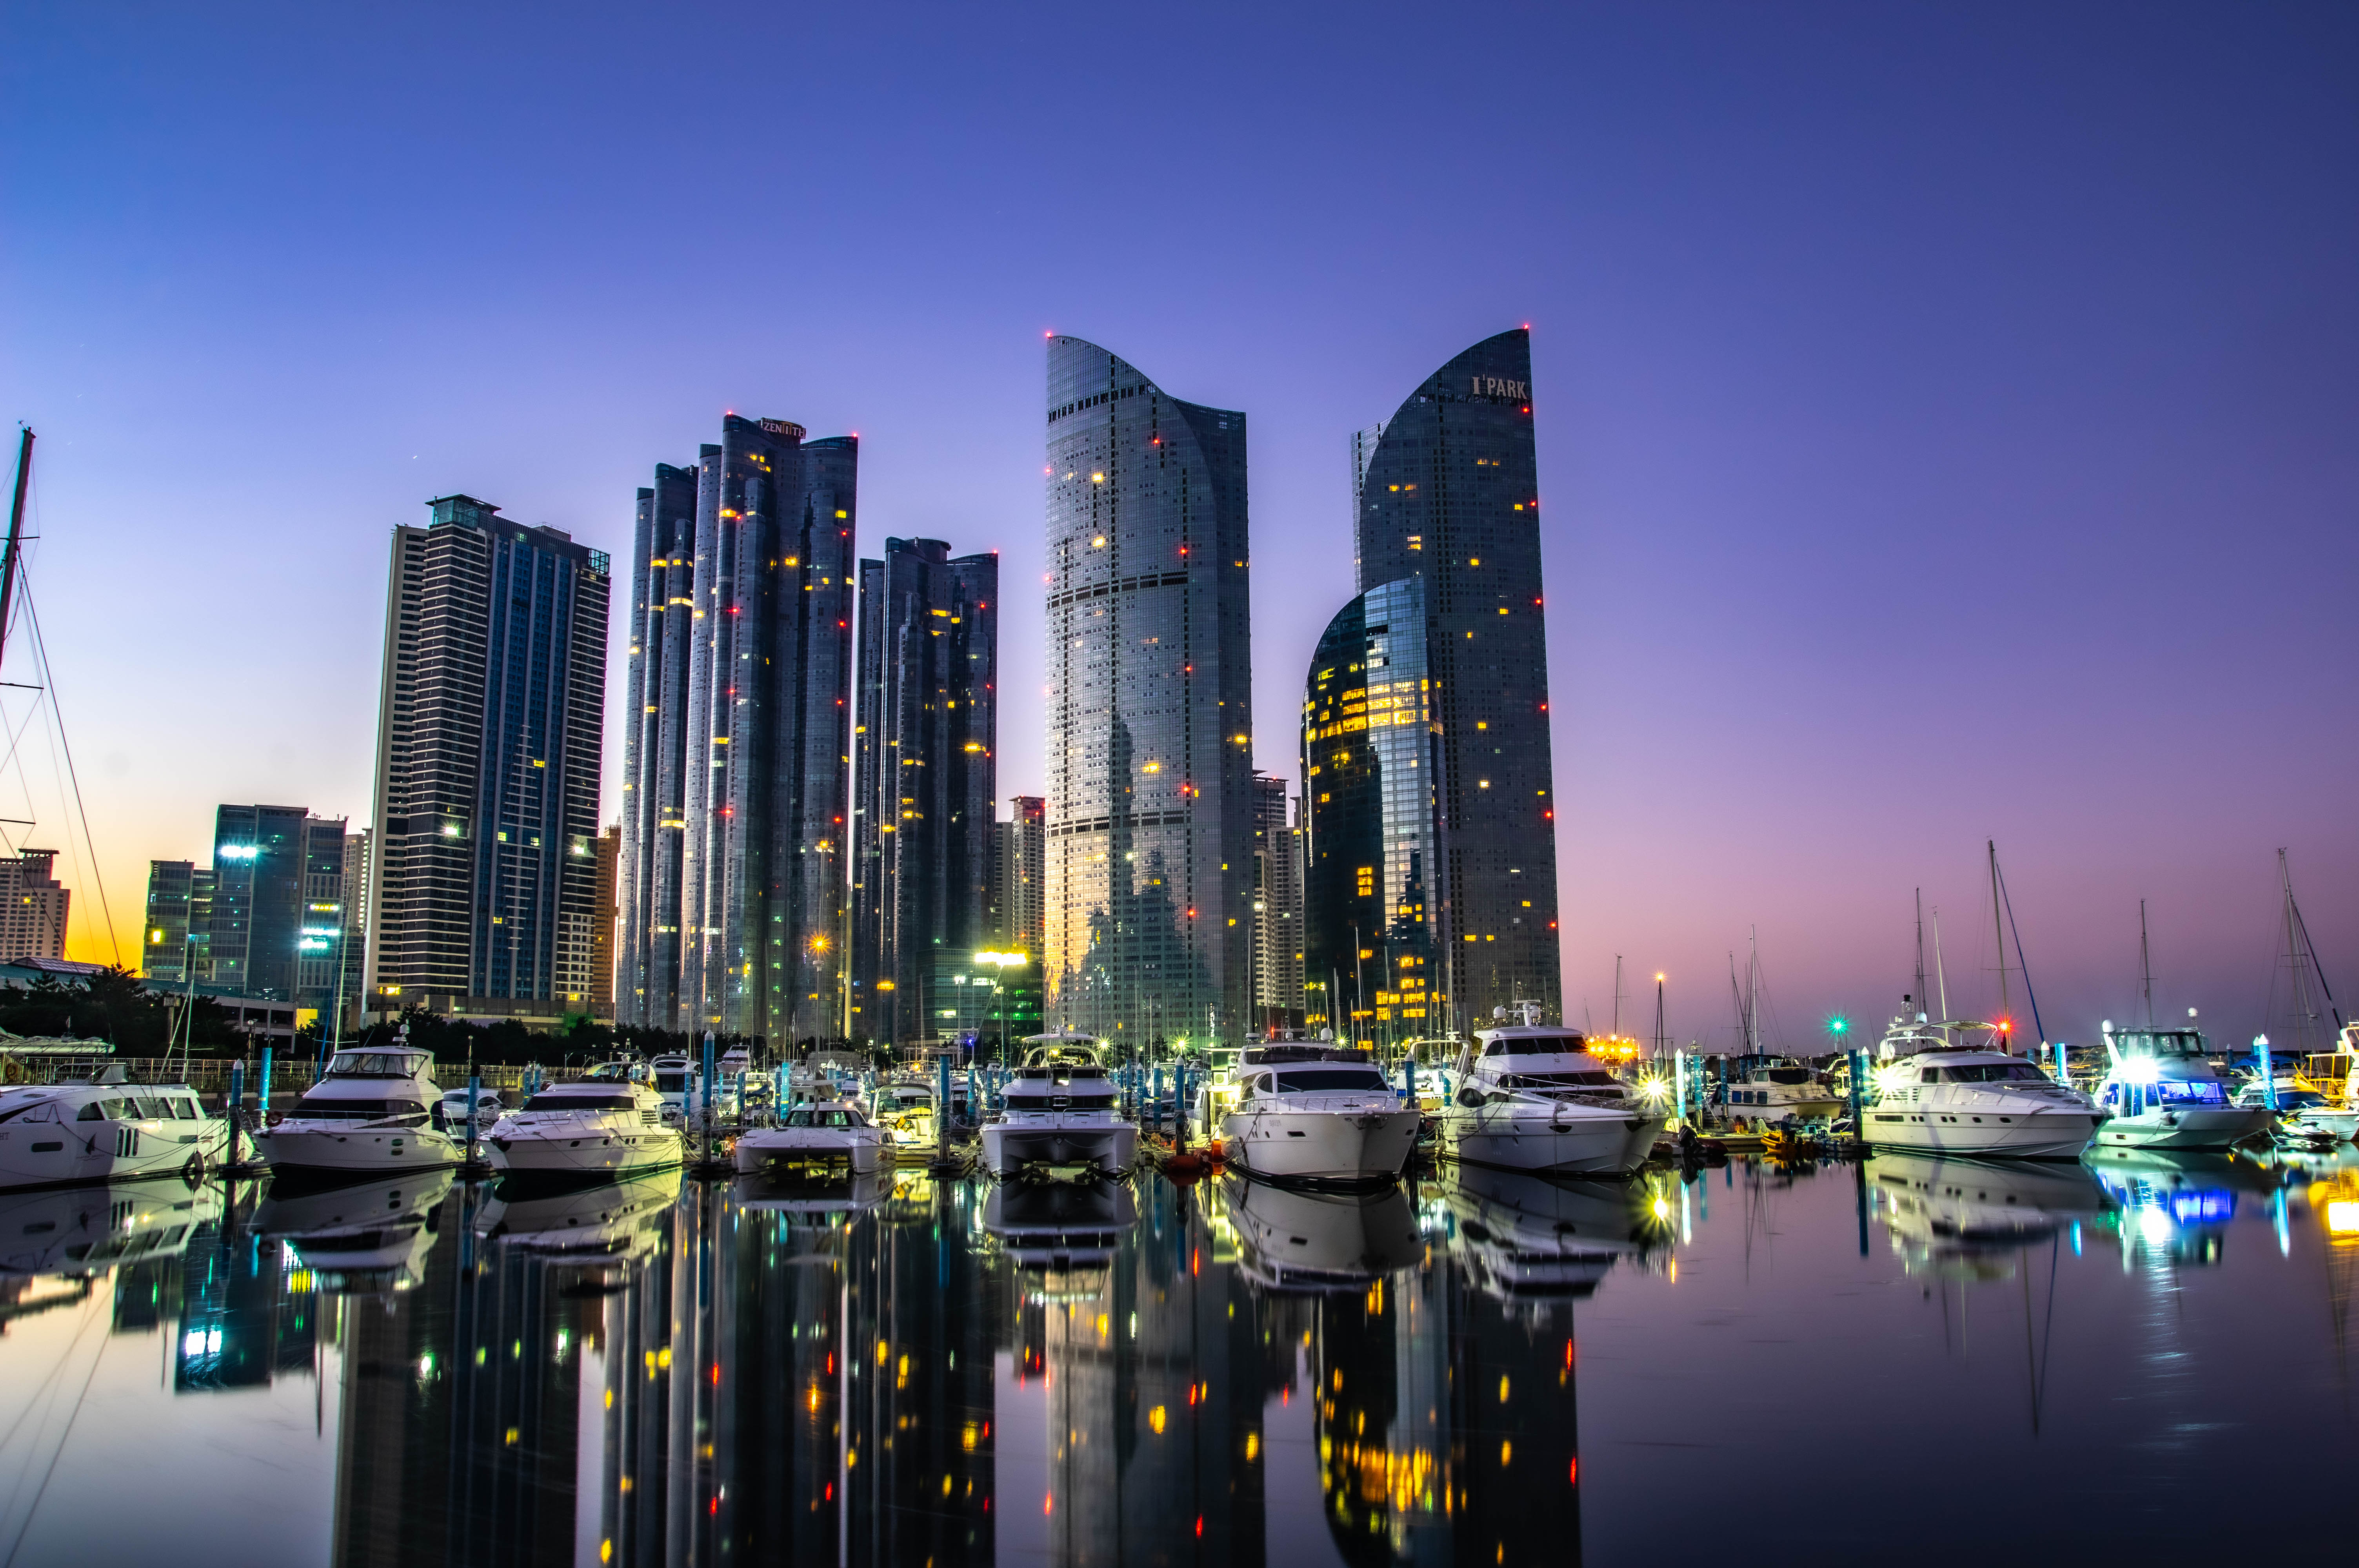
busan, cityscape, metropolitan area, city, reflection, skyline, metropolis, skyscraper, urban area, tower block, human settlement, sky, night, landmark, marina, daytime, downtown, architecture, water, building, harbor, dusk, condominium, evening, tower, river, mixed use, dock, tourism, horizon, tourist attraction